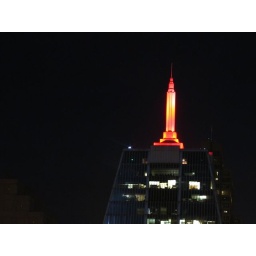
office tower that looms over the financal district and chinatown - san francisco, california